Lincoln Park, Chicago

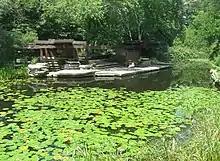
Alfred Caldwell Lily Pool in Lincoln Park is a National Historic Landmark listing.

Lincoln Park, for which the neighborhood was named, now stretches miles past the neighborhood of Lincoln Park. The park lies along the lakefront from Ohio Street Beach in the Streeterville neighborhood, northward to Ardmore Avenue in Edgewater. The section of the park adjacent to the Lincoln Park neighborhood contains Lincoln Park Zoo, Lincoln Park Conservatory, an outdoor theatre, a rowing canal, the Chicago History Museum, the Peggy Notebaert Nature Museum, the Alfred Caldwell Lily Pool, the North Pond Nature Sanctuary, North Avenue Beach, playing fields, a very prominent statue of General Ulysses S. Grant, as well as a famous statue of Abraham Lincoln (and many other statues).